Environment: real
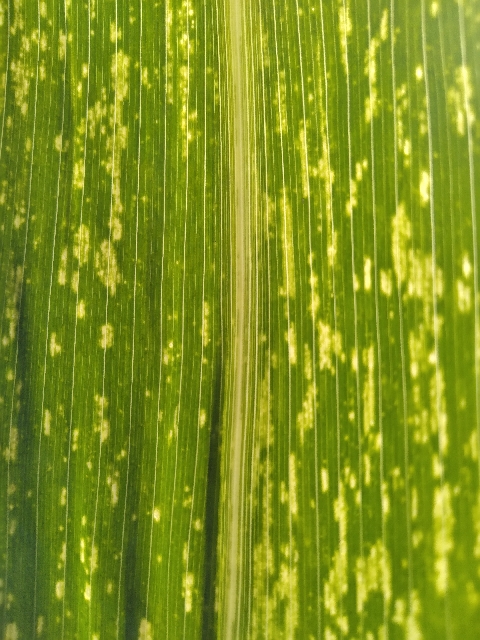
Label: lethal_necrosis